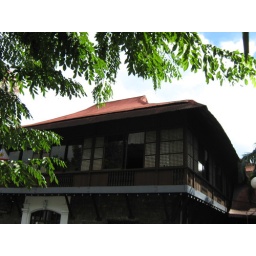
A building in Marikina just across the street from the church.